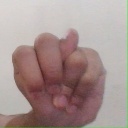
अक्षर: न